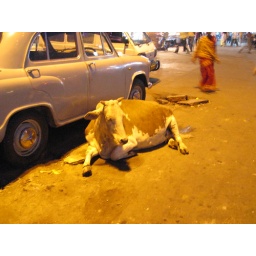
A cow lying down in a Bangalore street, in the Commercial street area.